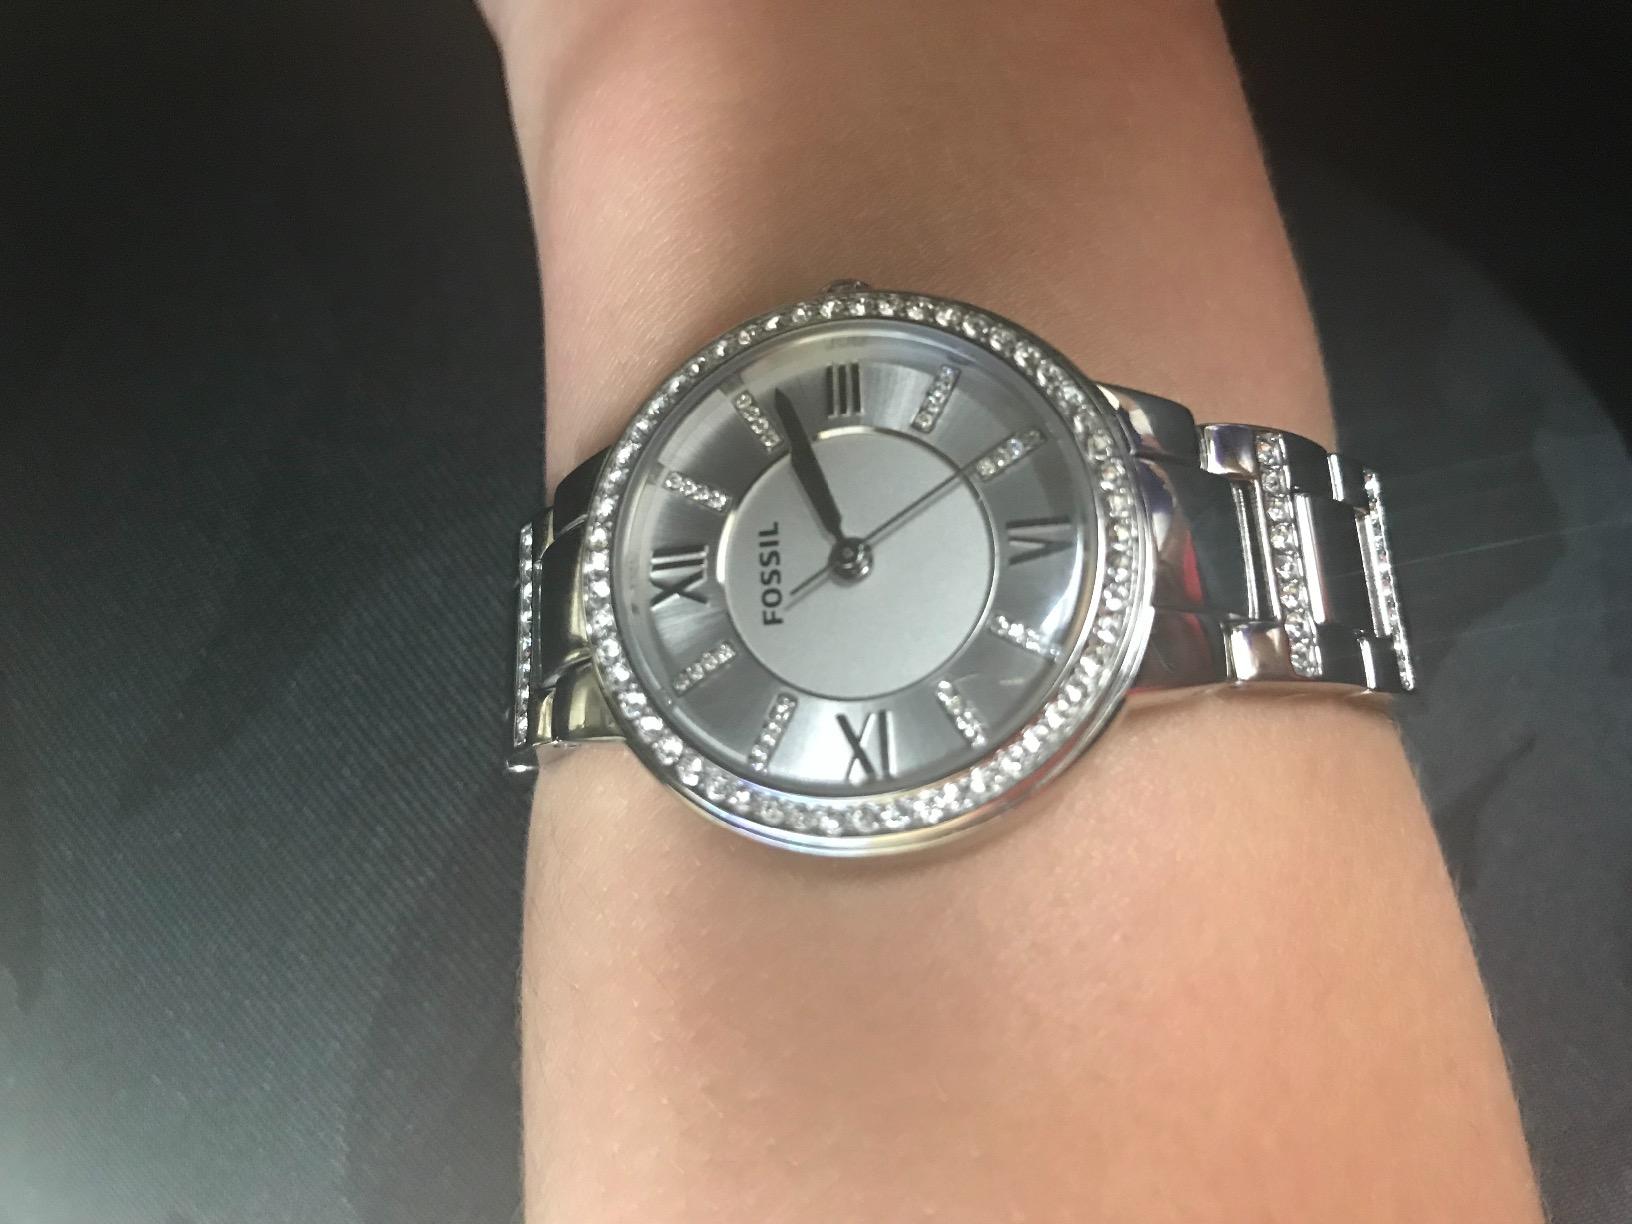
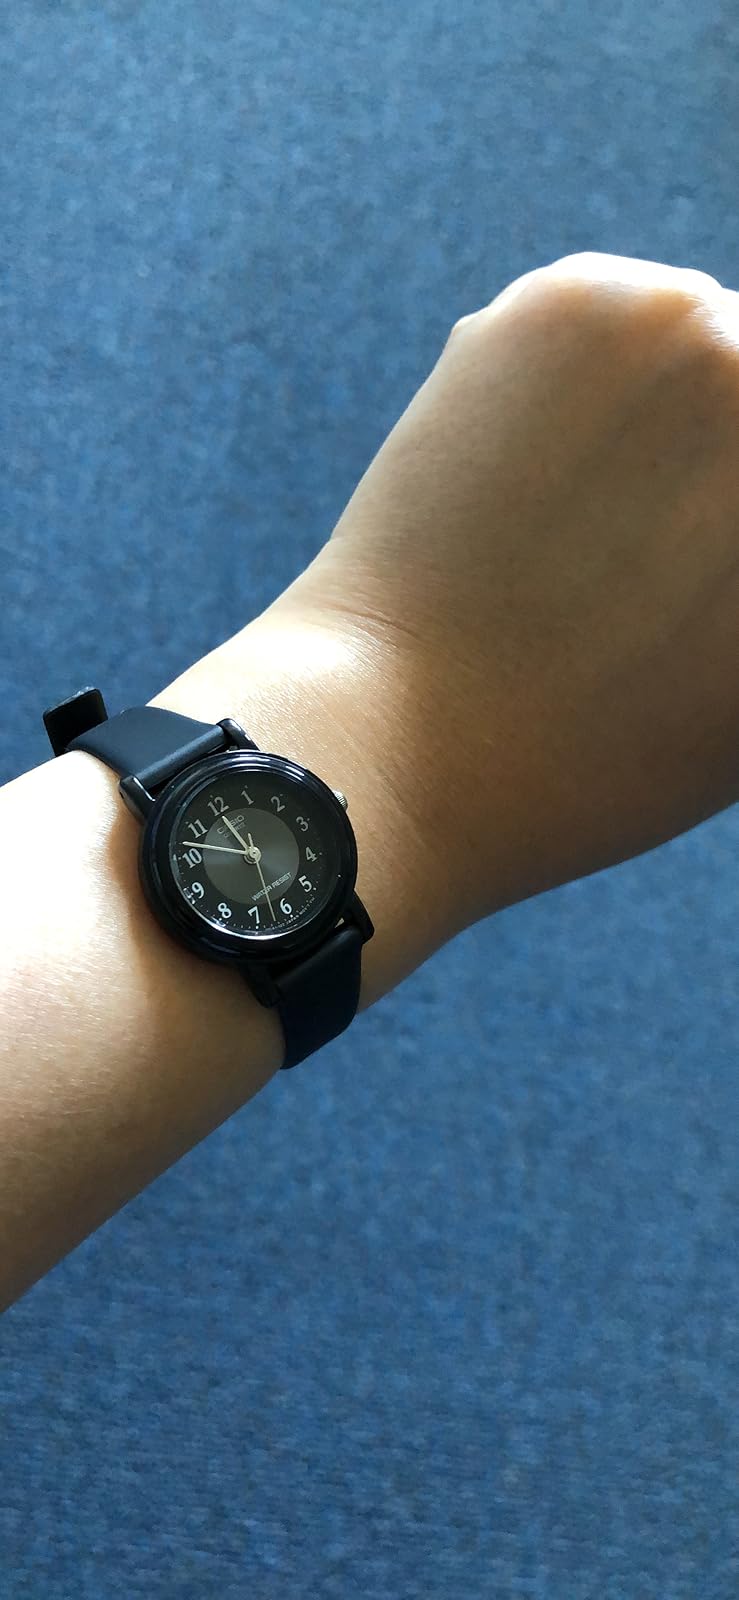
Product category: accessories_watch
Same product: no